Walis Nokan

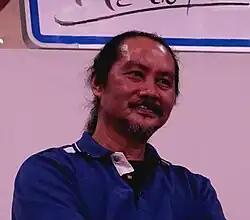
Portrait of Walis Nokan.

Walis Nokan (born 22 August 1961) is an indigenous Pai-Peinox-Tayal writer from M'ihu community in Taiwan. Walis began his writing career under the pen names such as Wu Chun-chieh (吳俊傑), Liu Ao (柳翱), and Walis Yukan. His works focus on the lives of the working class and have gone through various literary stages that reflect his evolving perspectives, shifting from embracing Han Chinese values and being indifferent to his community to beginning to care about the lives of the working class and actively returning to his community and settling down, working on the preservation of indigenous culture.